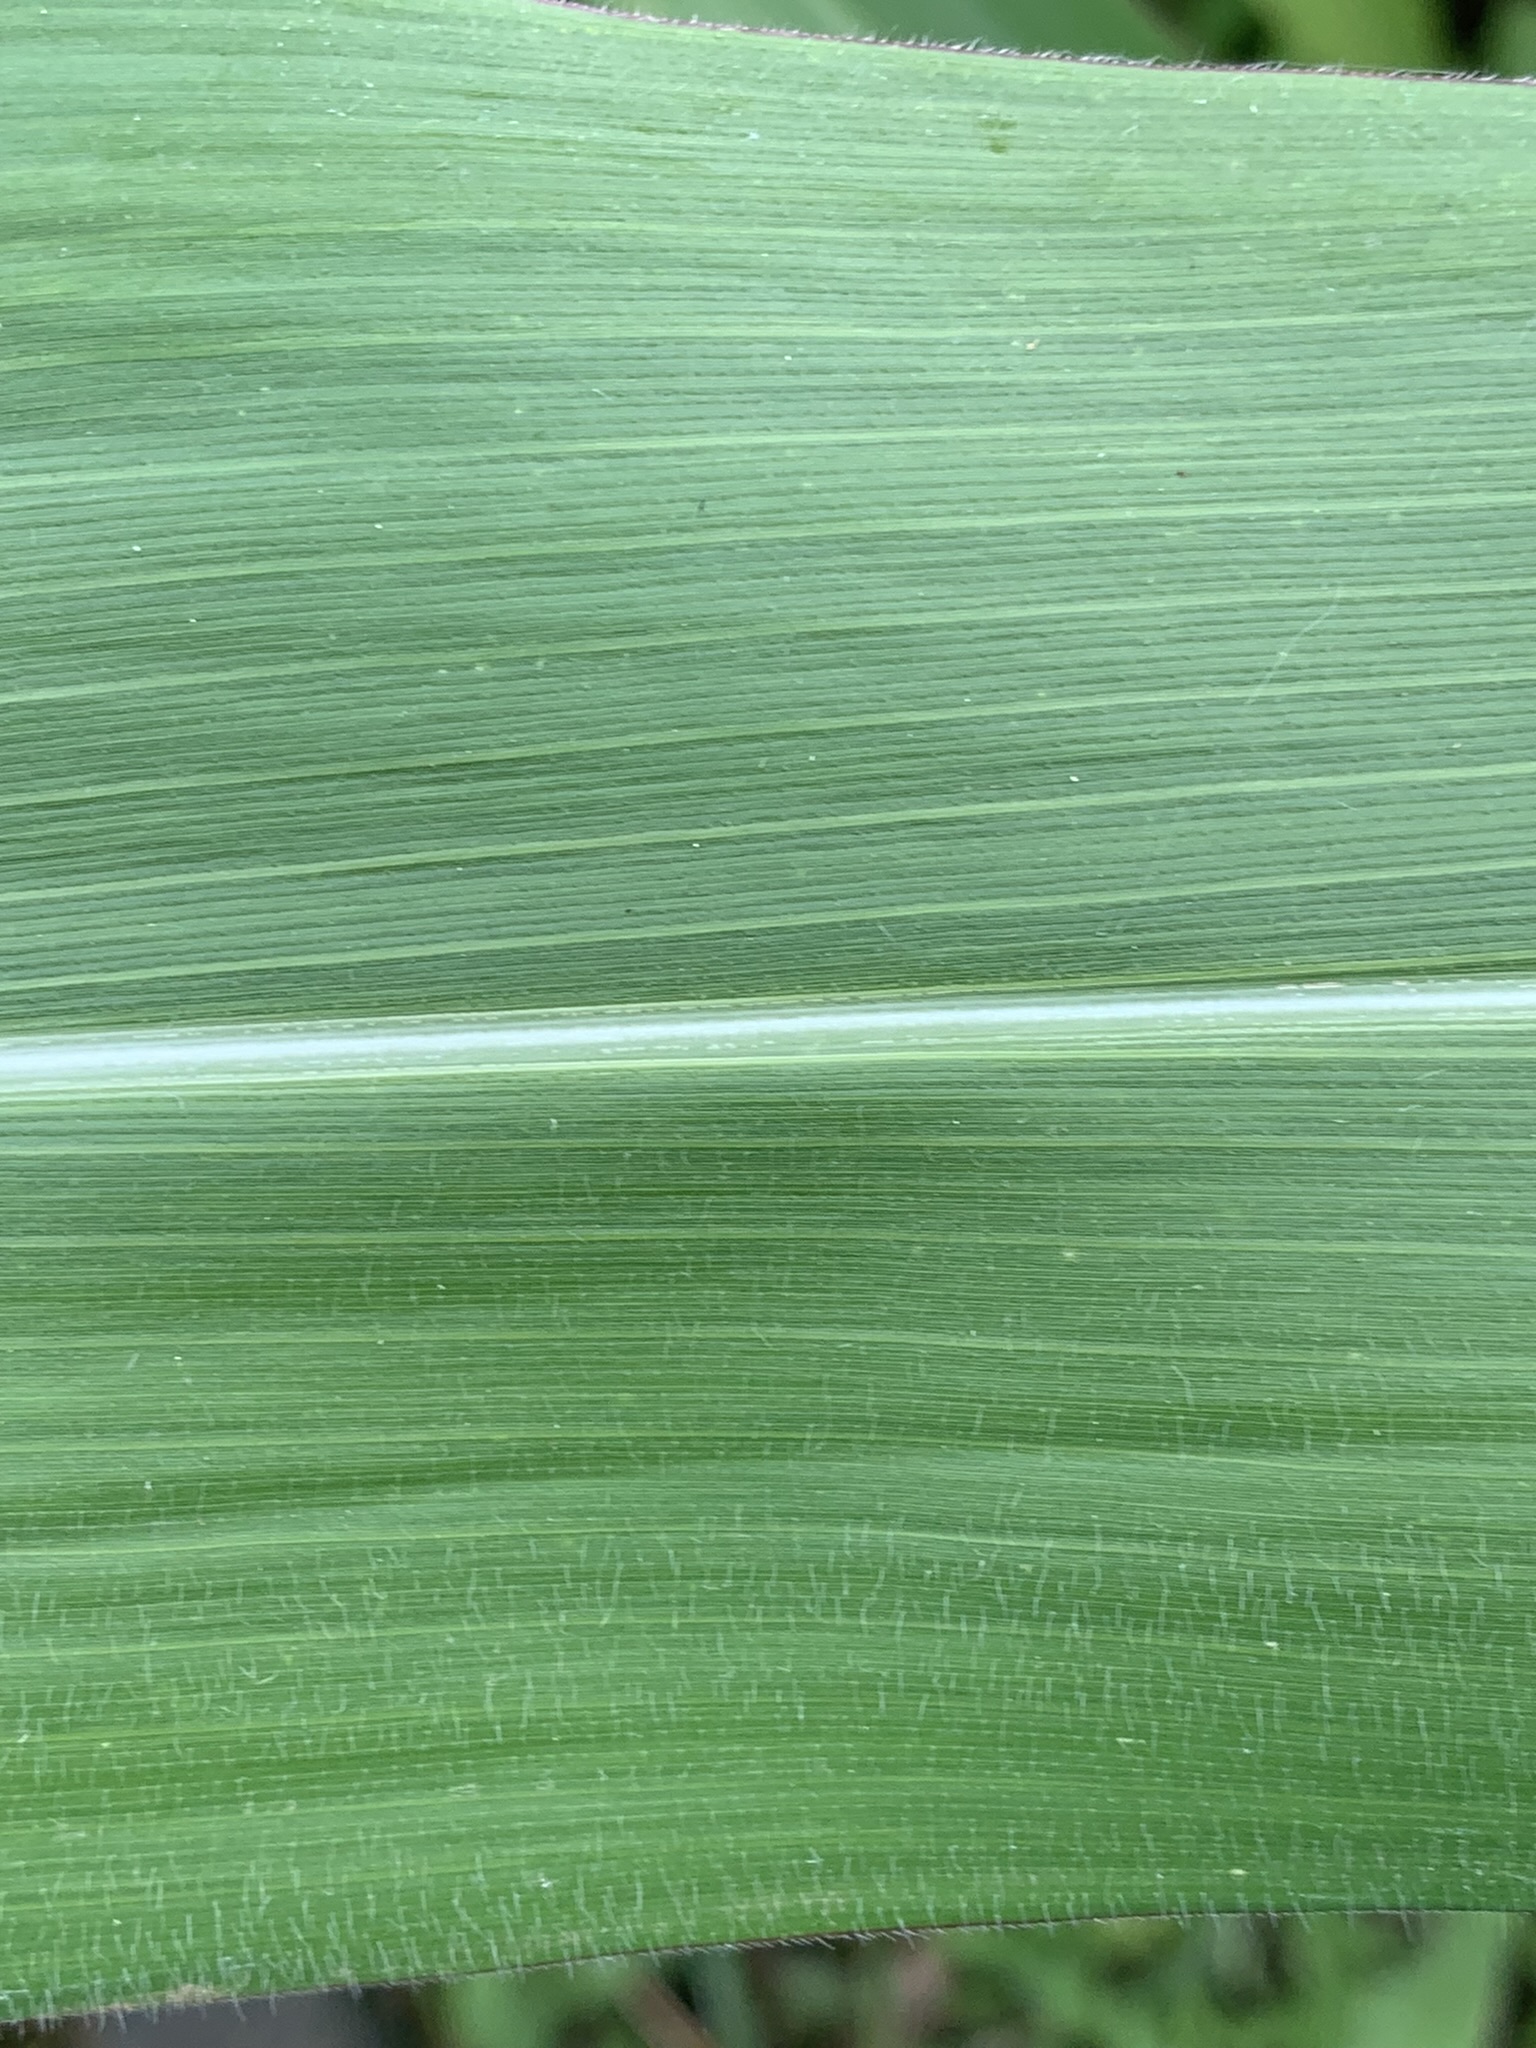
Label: Healthy